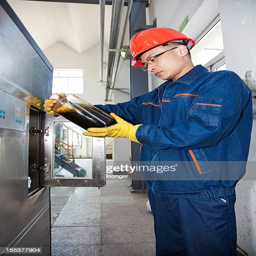
engineer examining the sample of oil